Tat (HIV)

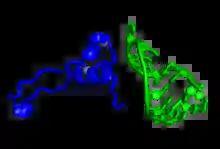
Representation of a fragment of the Tat protein (blue) from HIV along with two Zn molecules shown as grey spheres, in complex with HIV TAR RNA (green). Prepared using the data published under PDB code: <a href="https%3A//www.rcsb.org/structure/6cyt">6CYT

.In molecular biology, Tat is a protein that is encoded for by the "tat" gene in HIV-1. Tat is a regulatory protein that drastically enhances the efficiency of viral transcription.